Charles Durning

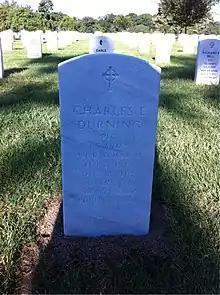
Grave at Arlington National Cemetery

In 2005, he was nominated for an Emmy Award for his portrayal of a Marine veteran in "Call of Silence," an episode in the television series "NCIS", first broadcast November 23, 2004. Durning's character turns himself in to authorities, insisting that he must be prosecuted for having murdered his buddy during ferocious combat on Iwo Jima six decades earlier. The truth of the incident only becomes known when the guilt-stricken veteran goes through a cathartic reliving of the battlefield events.